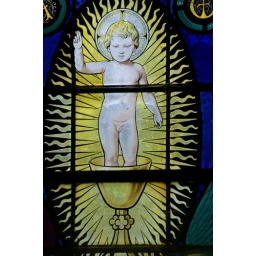
An interesting piece of eucharist symbolism, glass in a chancel window by Comper.